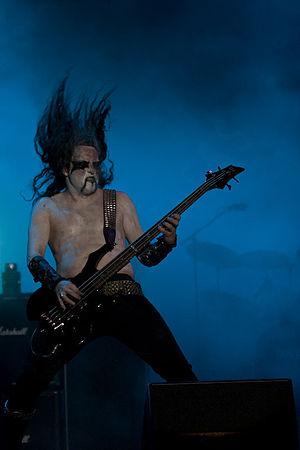
Apollyon, né le 1ᵉʳ avril 1974 sous le nom de Ole Jørgen Moe, est un musicien multi-instrumentiste norvégien de metal.